Xanthine oxidase

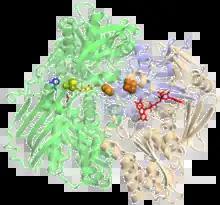
Crystallographic structure (monomer) of bovine xanthine oxidase.The bounded FAD (red), FeS-cluster (orange), the molybdopterin cofactor with molybdenum (yellow) and salicylate (blue) are indicated.

Xanthine oxidase (XO or XAO) is a form of xanthine oxidoreductase, a type of enzyme that generates reactive oxygen species. These enzymes catalyze the oxidation of hypoxanthine to xanthine and can further catalyze the oxidation of xanthine to uric acid. These enzymes play an important role in the catabolism of purines in some species, including humans.